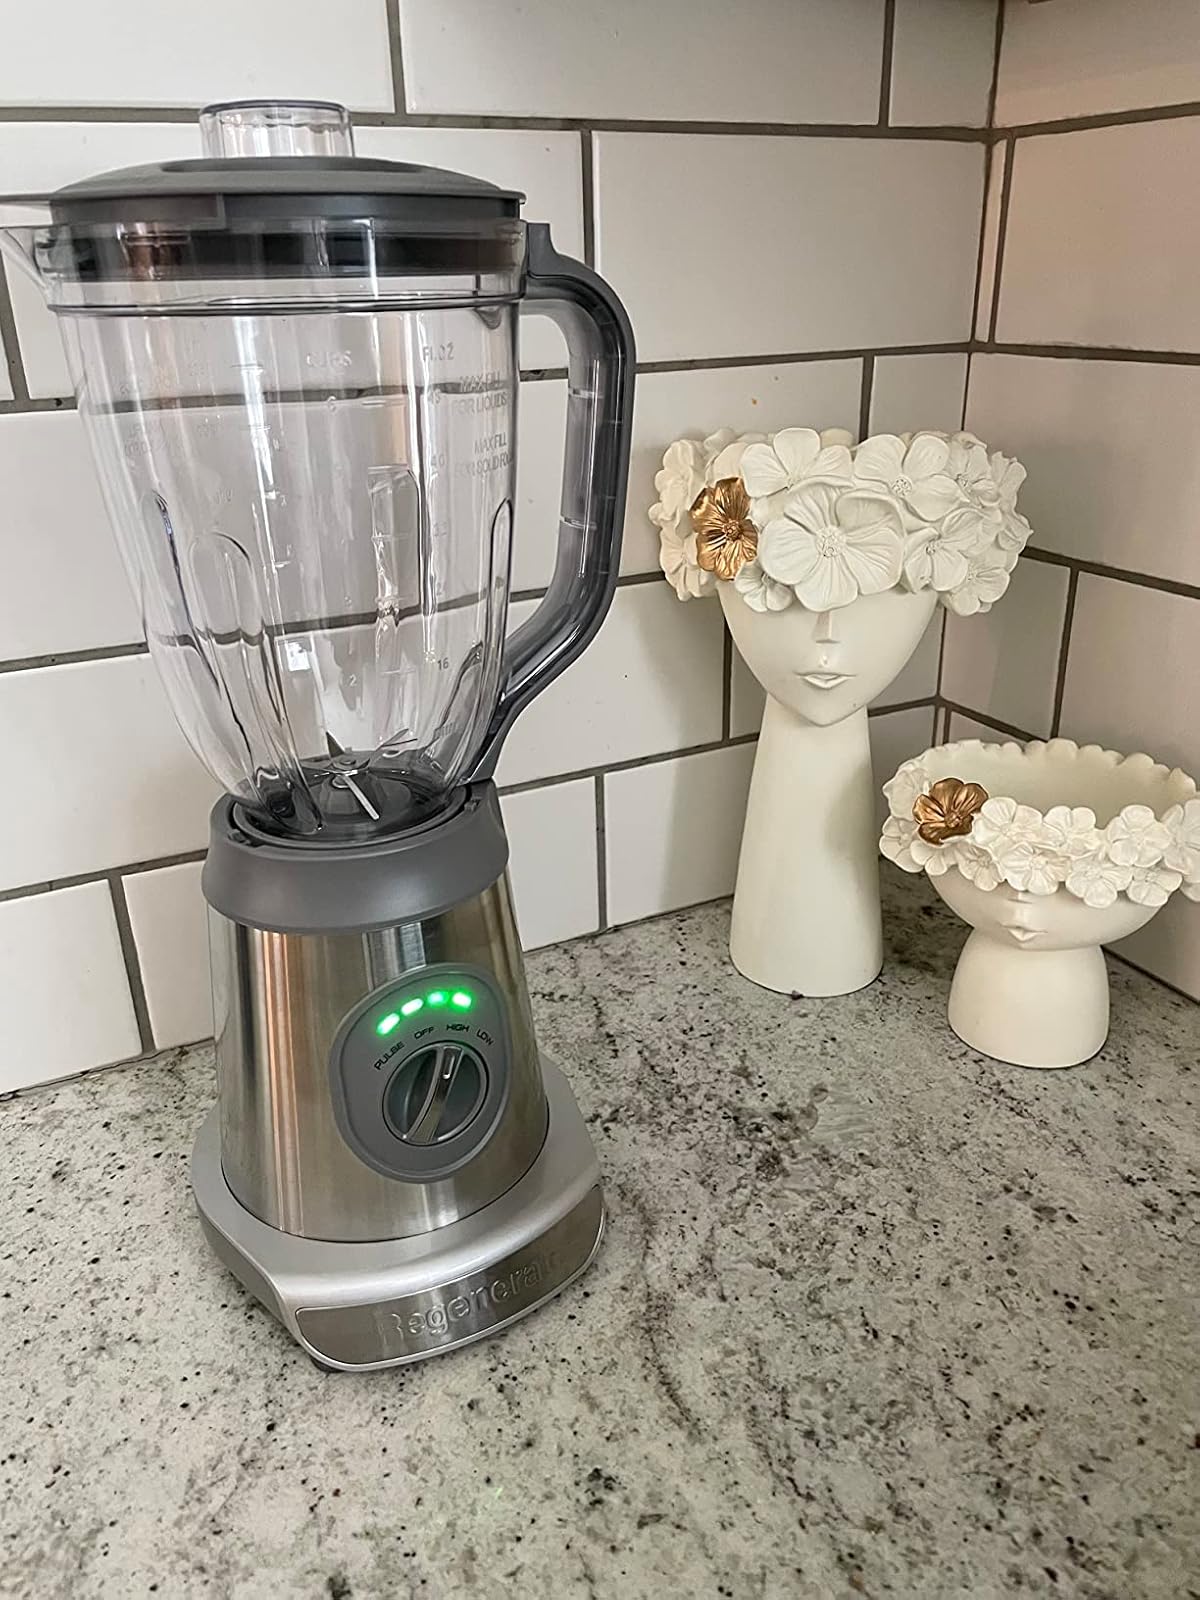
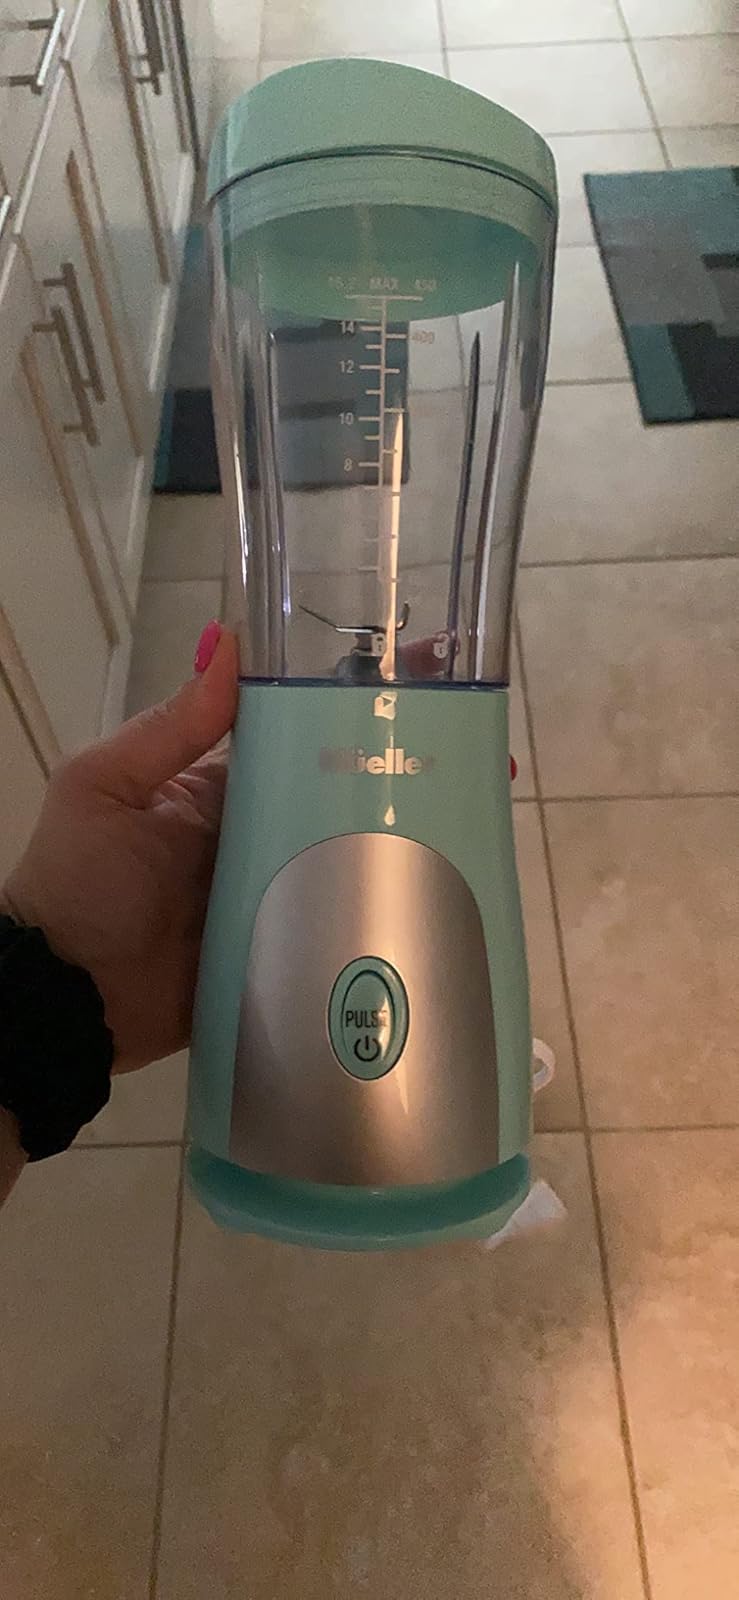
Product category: items_blender
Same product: no